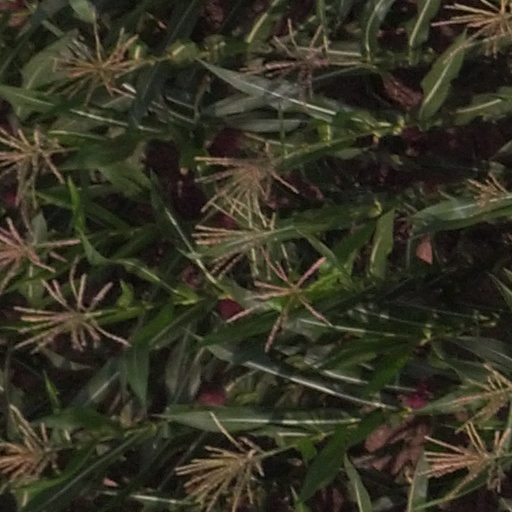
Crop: maize; corn